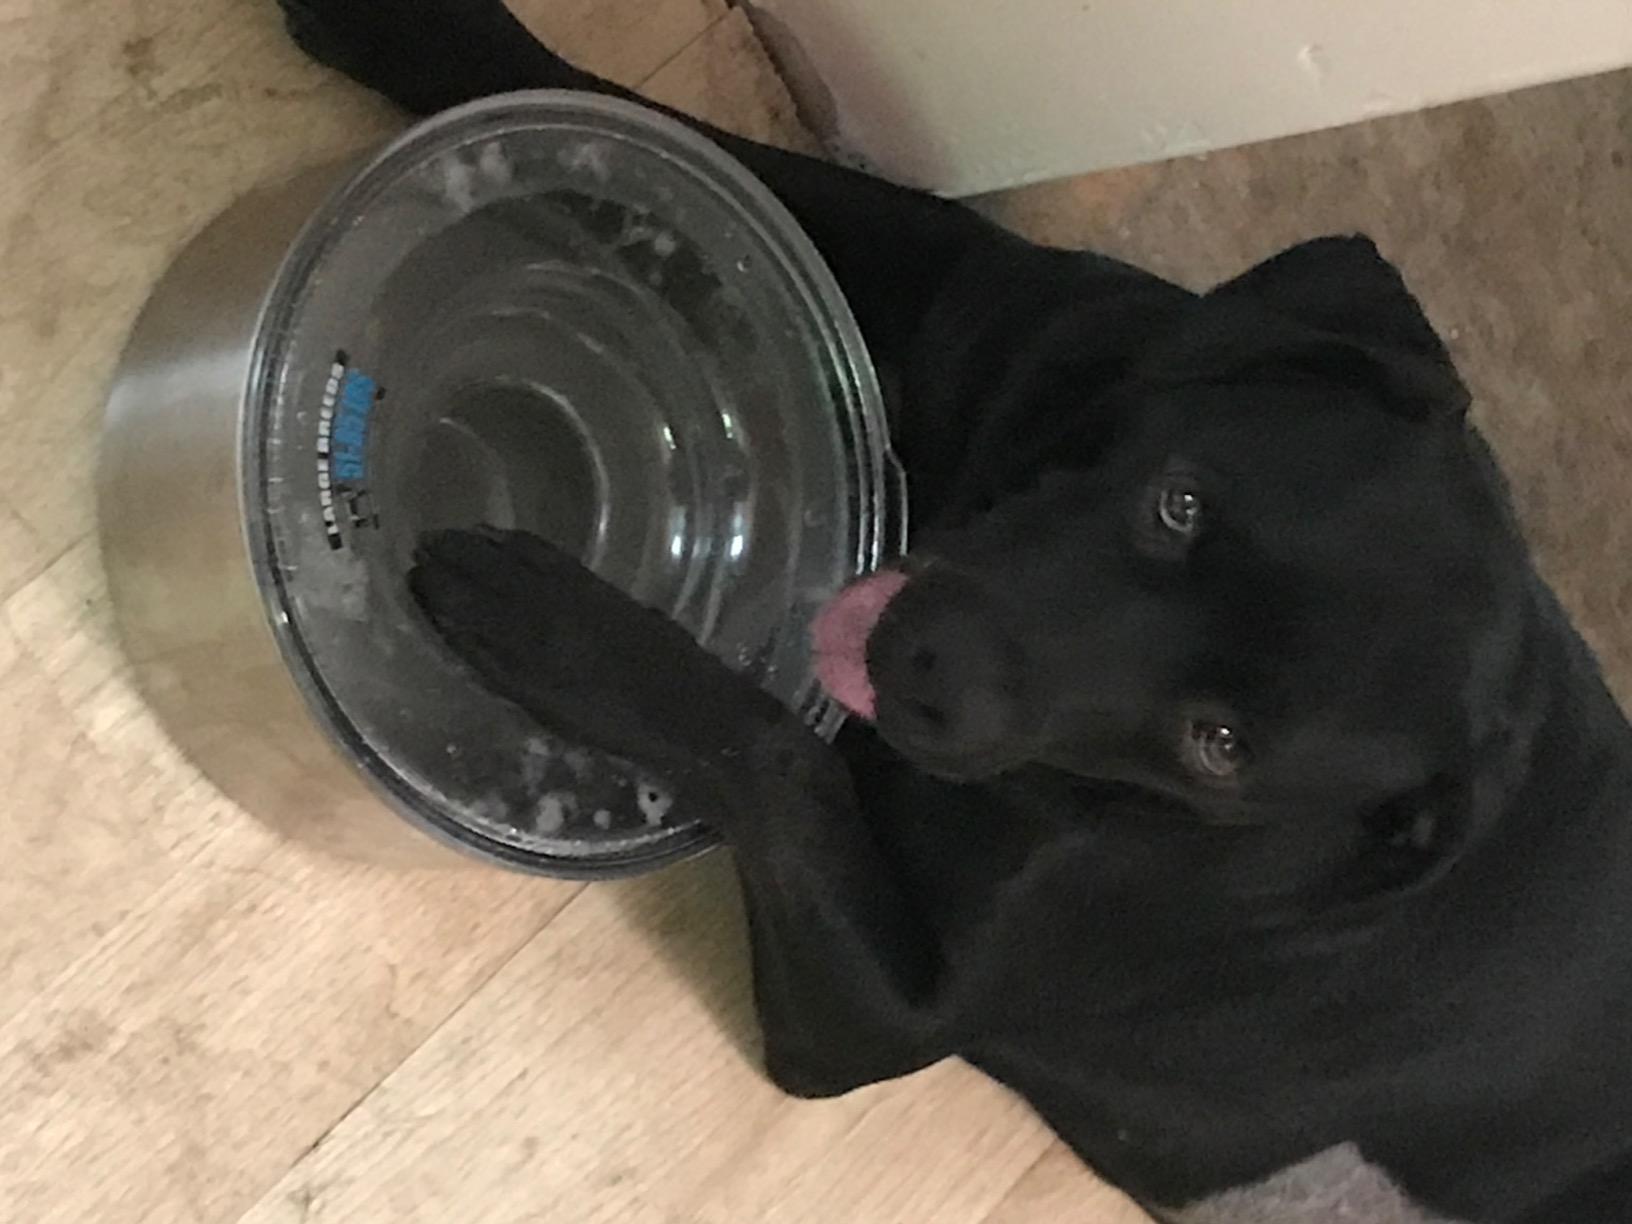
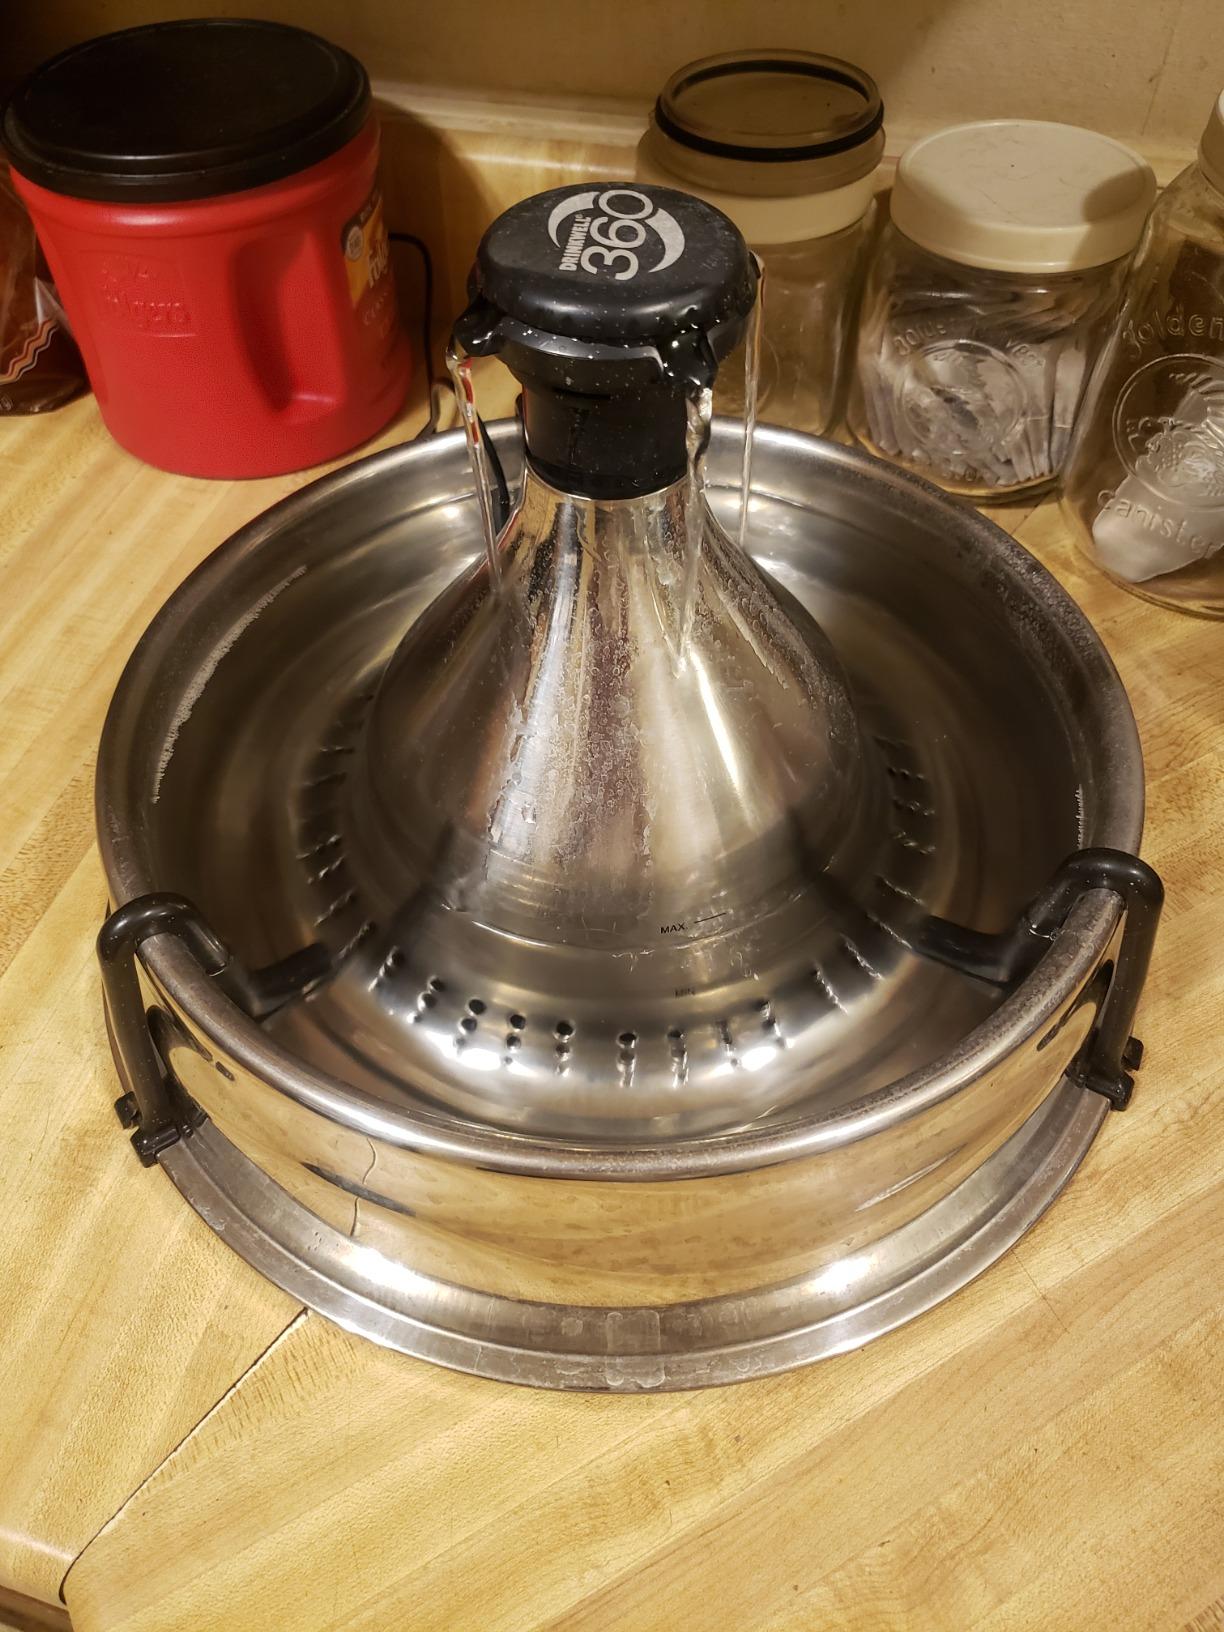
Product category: items_bowl
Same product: no